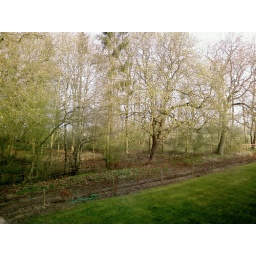
From the window of the room at Whittlebury Hall. Not visible due to fog/haze -- a lake in the distance